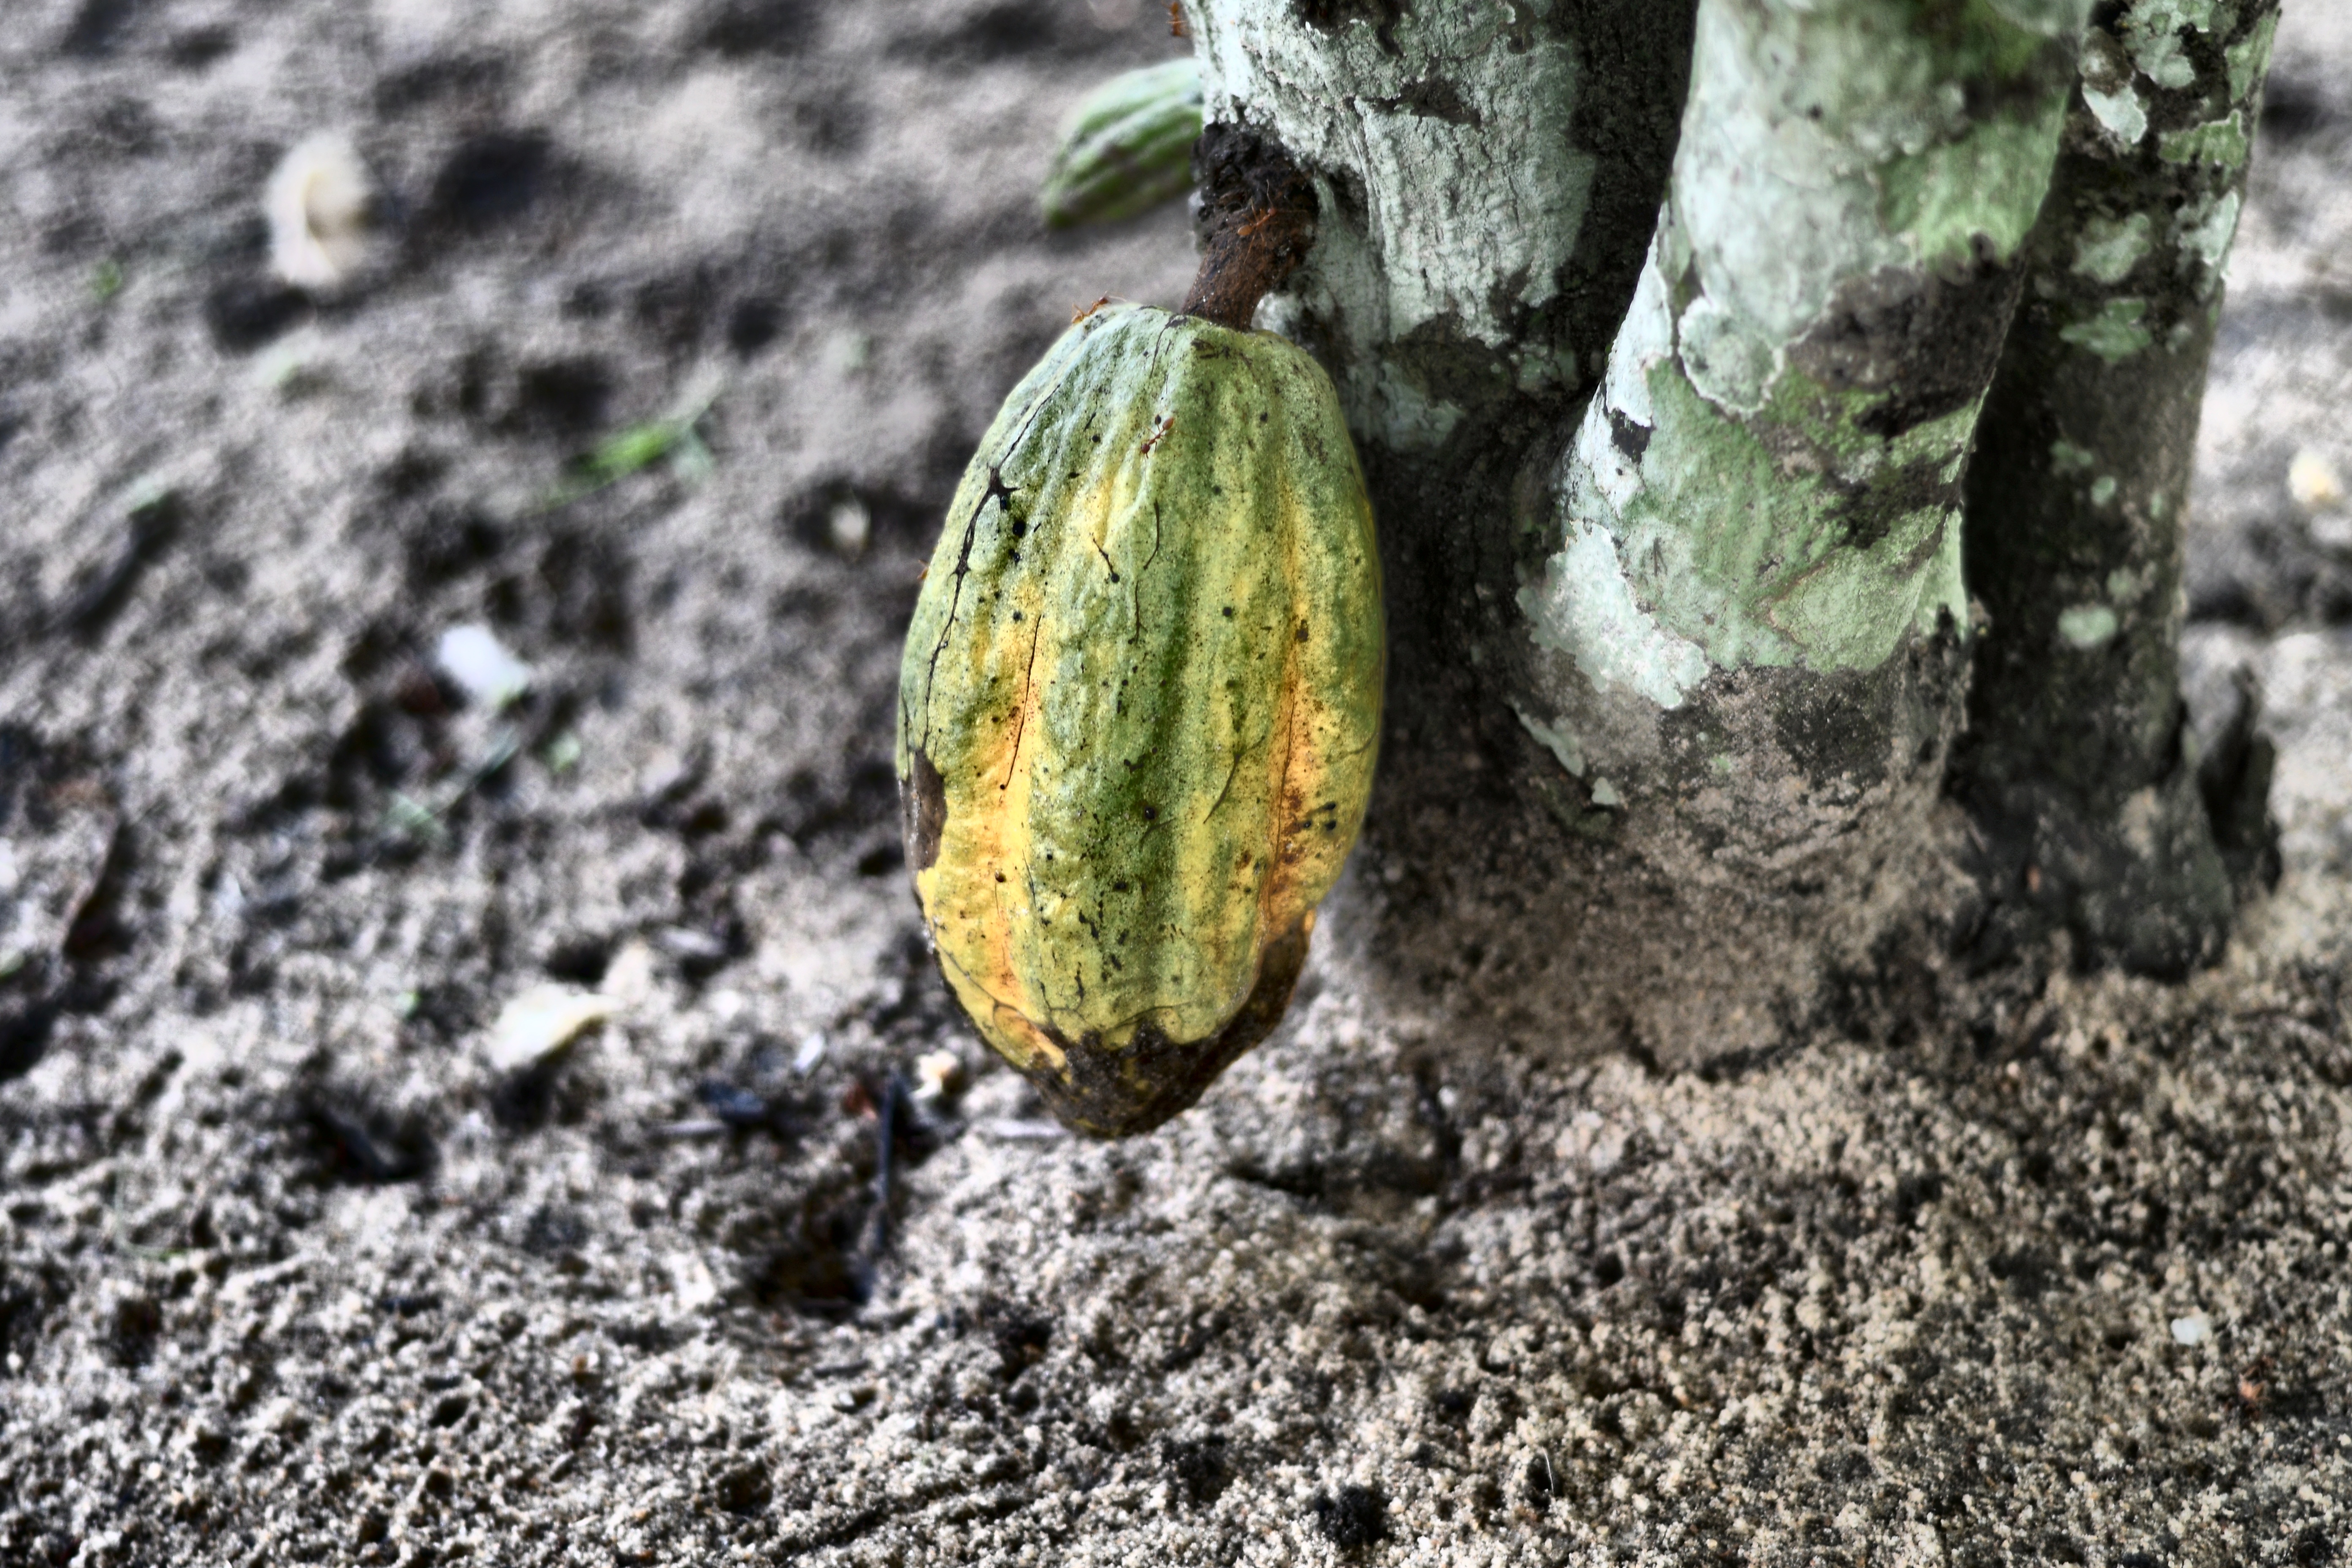
Maturity: mature
Variety: Amelonado